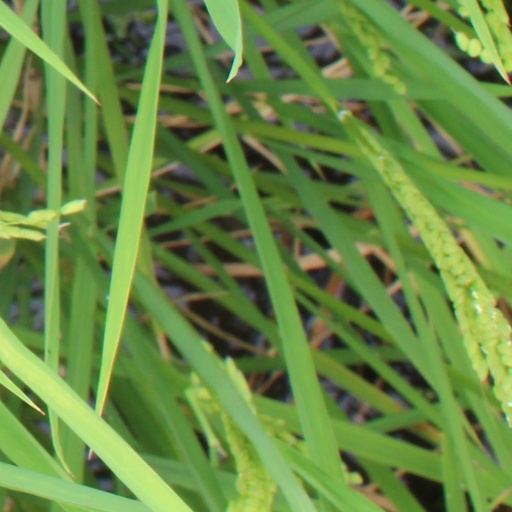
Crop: rice